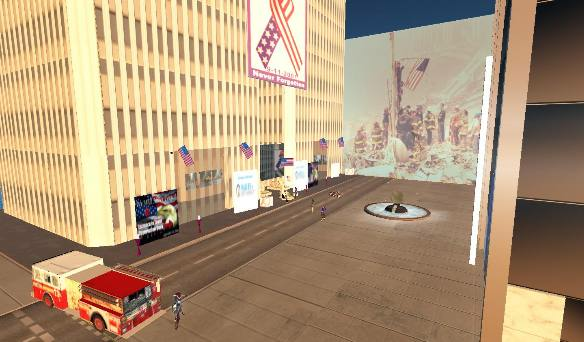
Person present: No